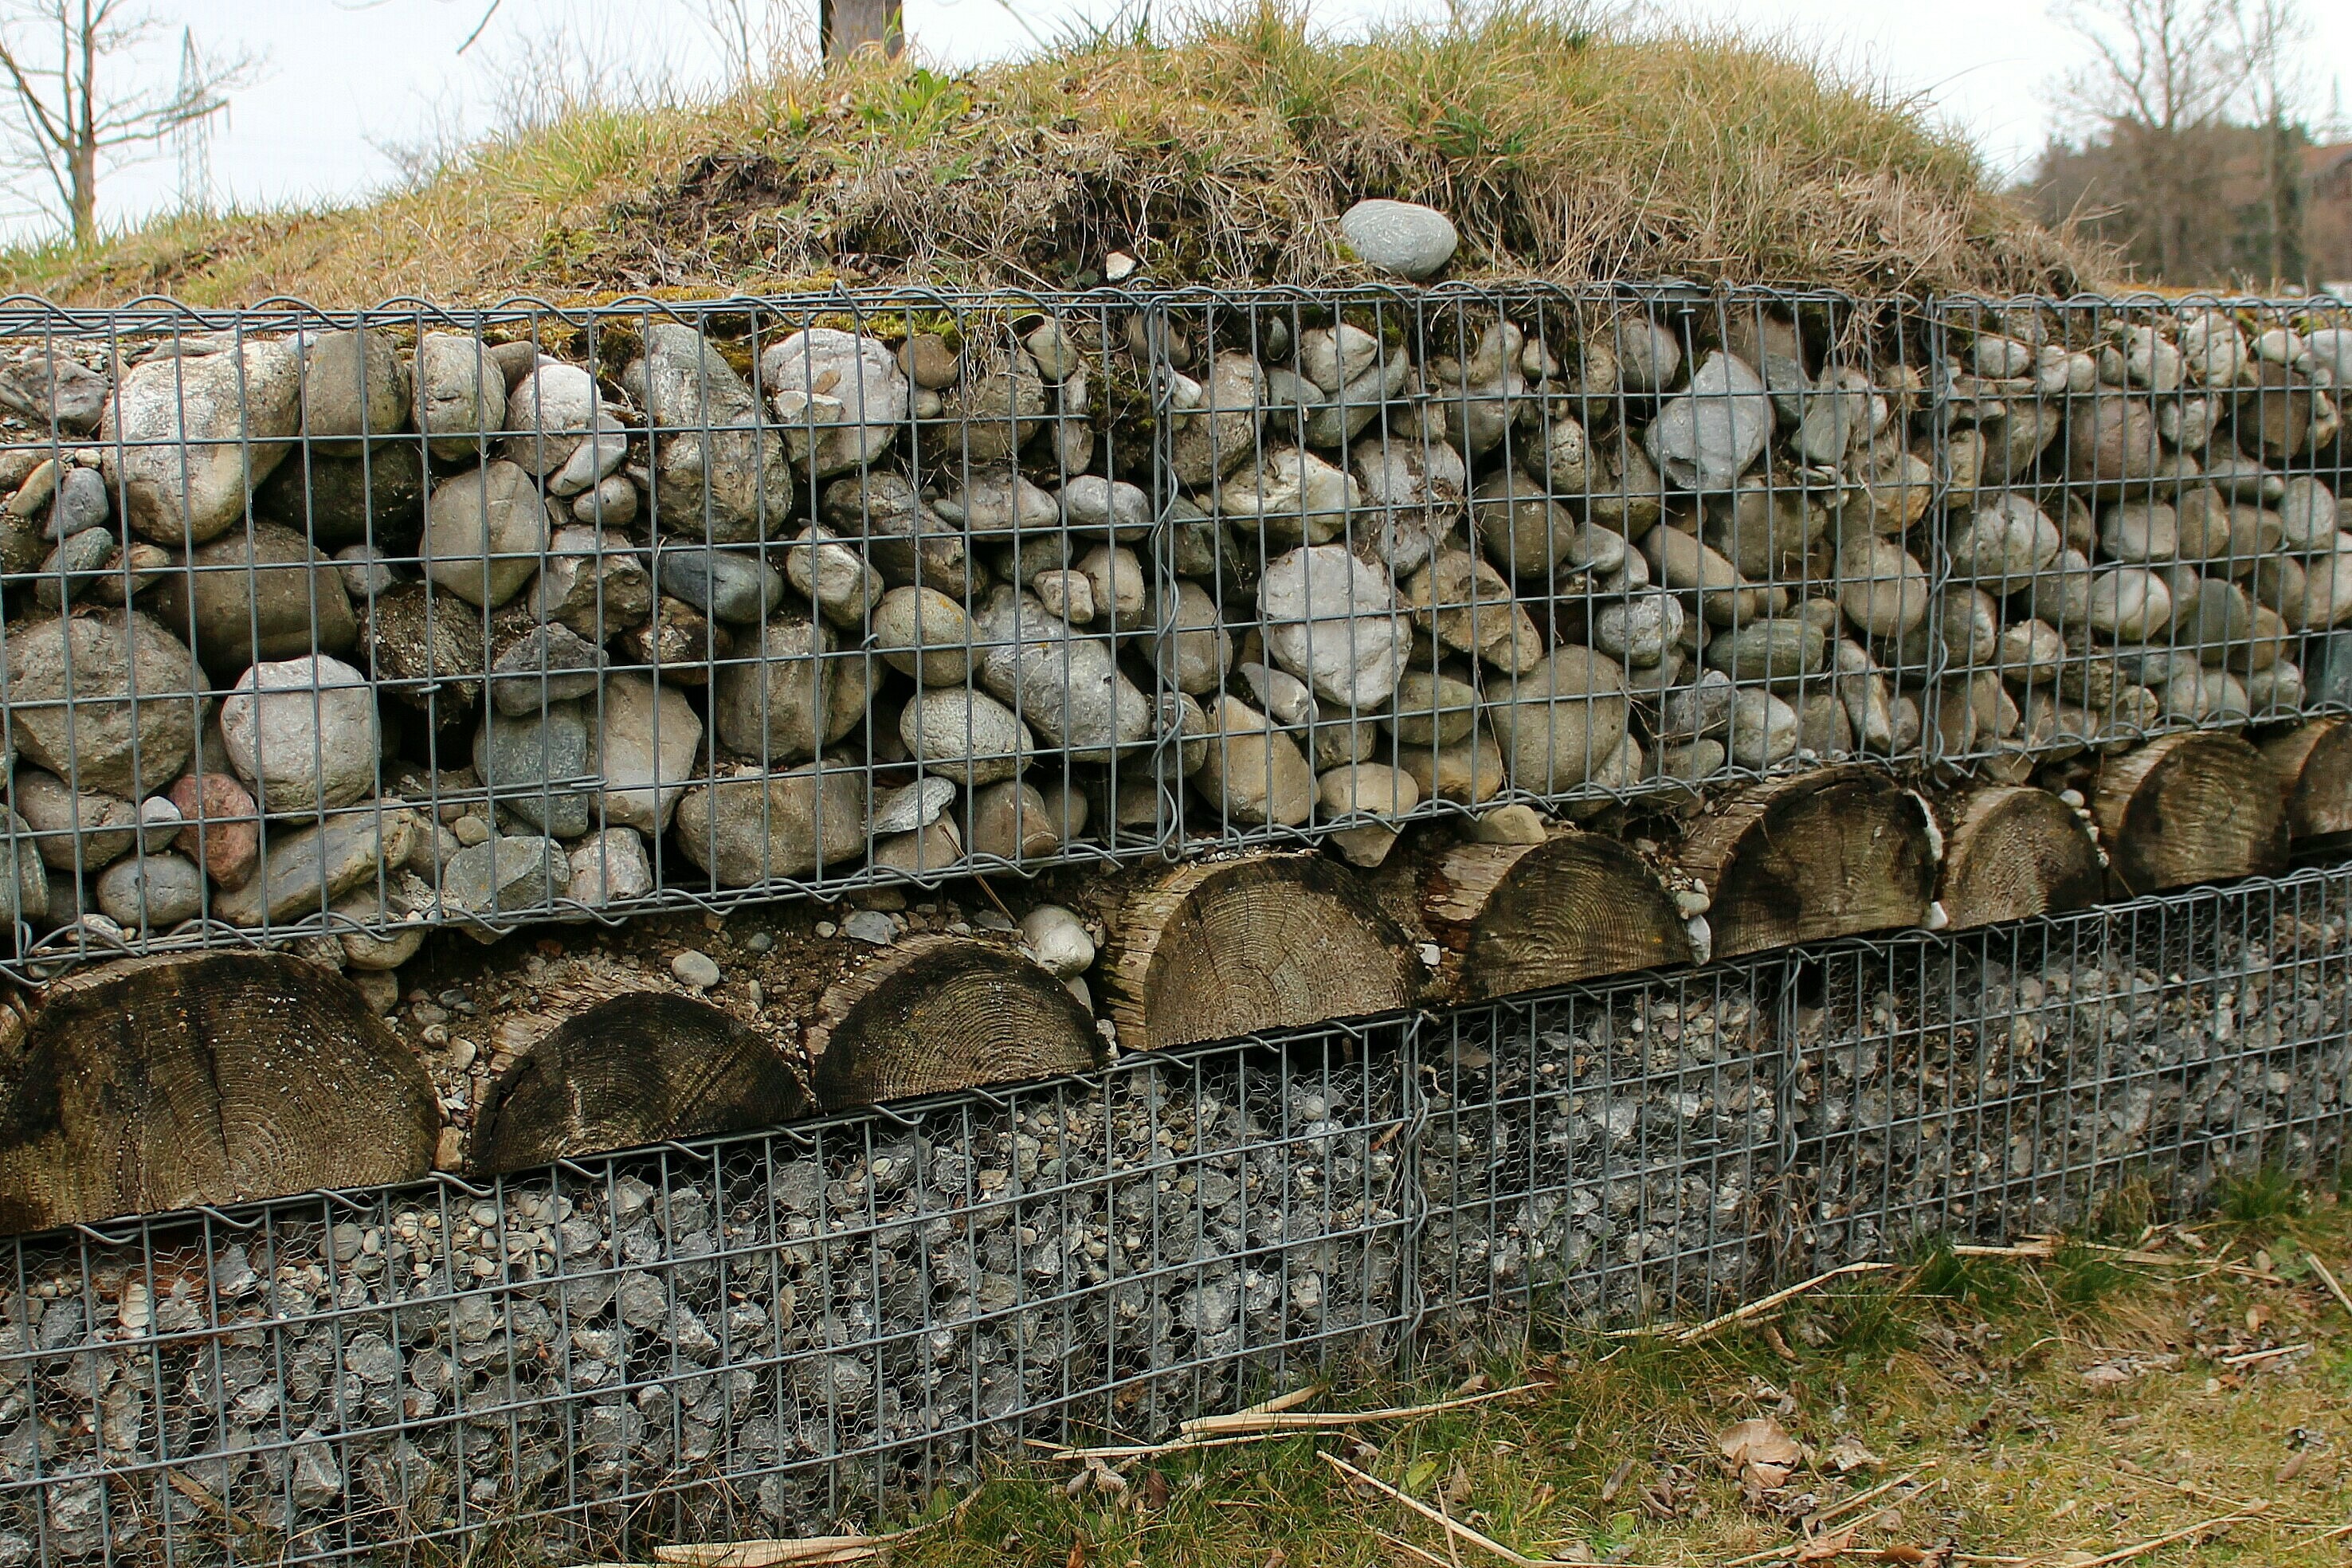
tree, rock, architecture, wood, road, building, wall, construction, stone wall, brick, material, streets, ruins, roman, history, romans, brickwork, cross section, road construction, bedding, roman road, ancient history, statics, street body, street bedding